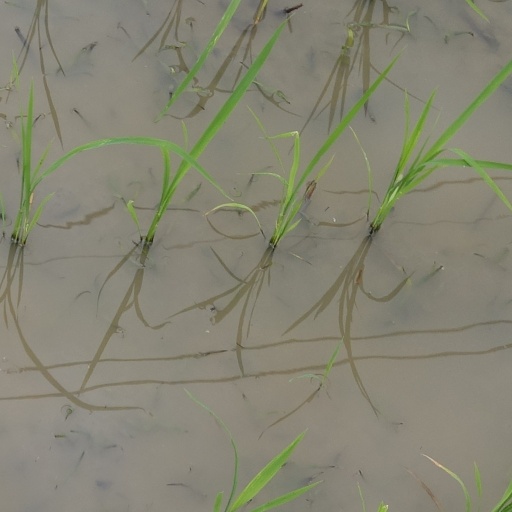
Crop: rice